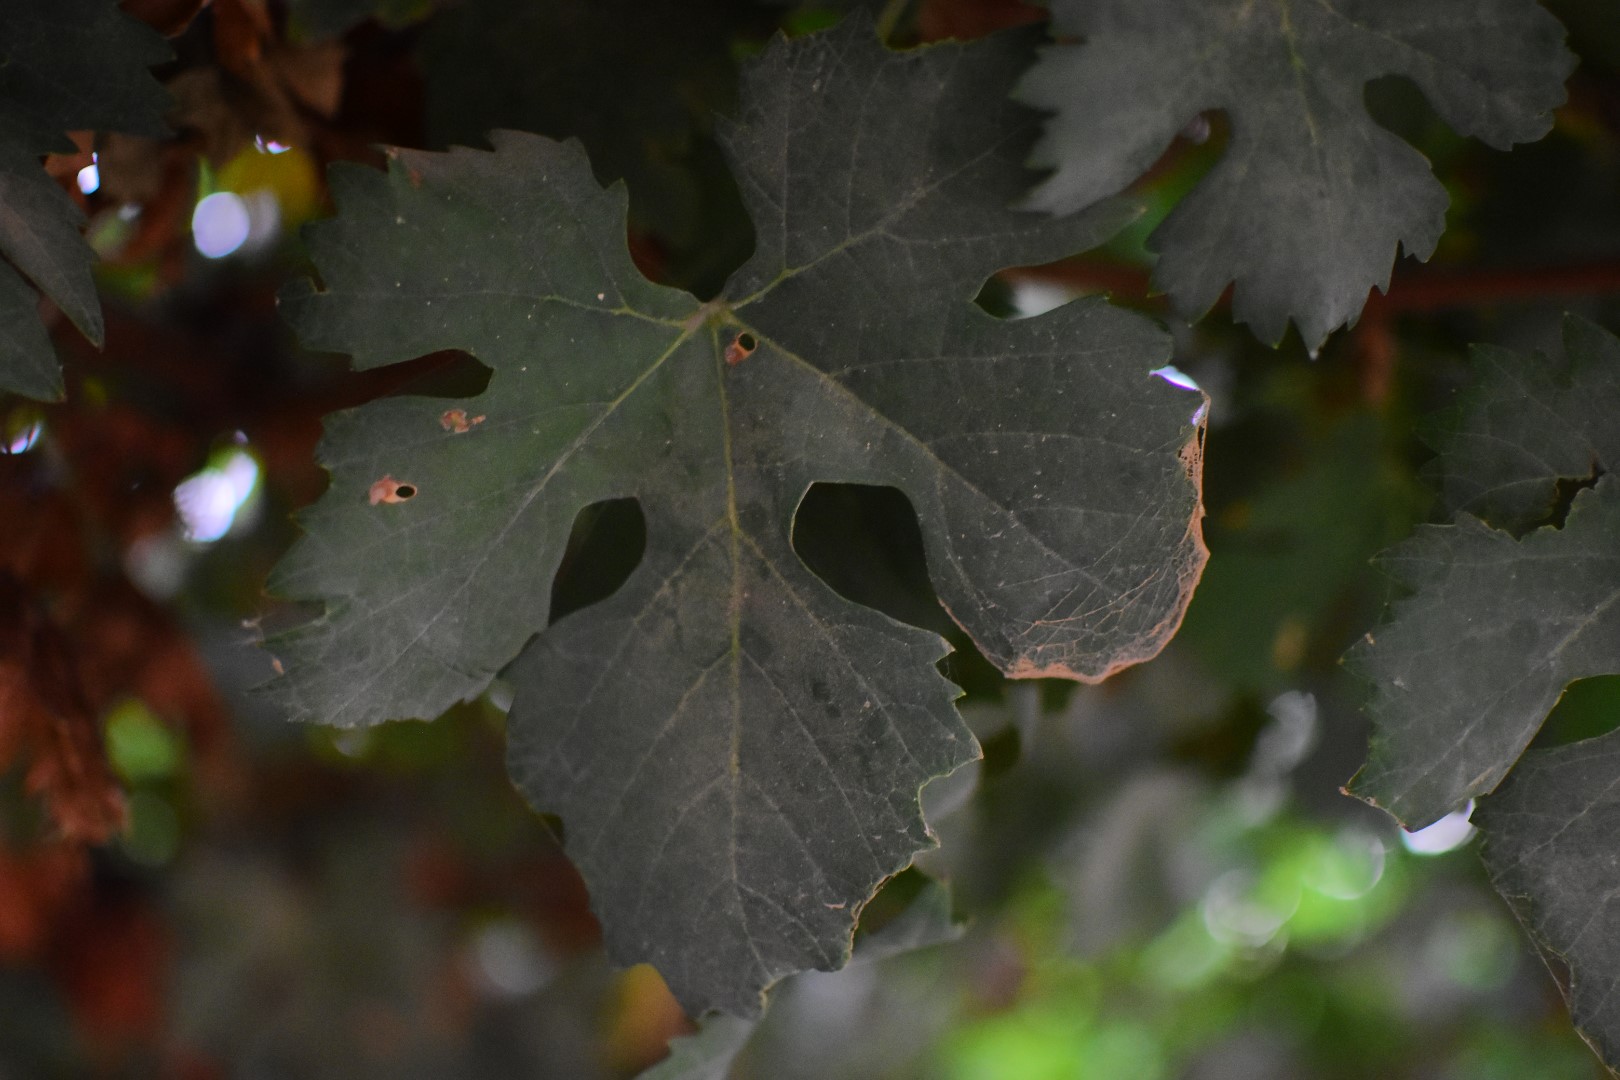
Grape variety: Aswud Balad